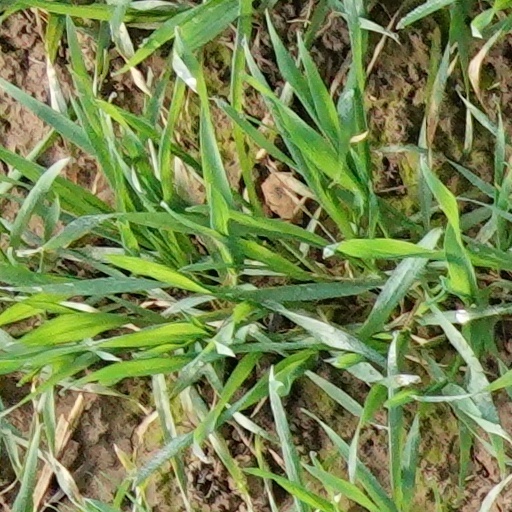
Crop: wheat